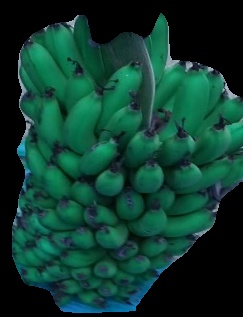
Variety: pachbale
Grade: grade2